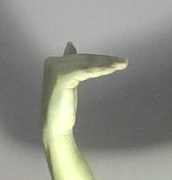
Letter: khaa